Jim Parkinson

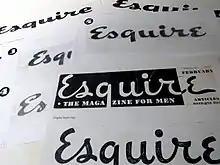
Parkinson's drafts of a logo for "Esquire"

Parkinson was born on October 23, 1941, in Oakland, California. He studied advertising design and painting at the California College of Arts and Crafts in Oakland, graduating in 1963. In 1964, he worked as a lettering artist for Hallmark Cards under Myron McVay with some consultation from Hermann Zapf. Afterwards, Parkinson moved back to Oakland and freelanced as a lettering artist doing work for rock bands (including Creedence Clearwater, Taj Mahal, The Doobie Brothers, Kansas, et al.), sign painting, advertisements, packaging.